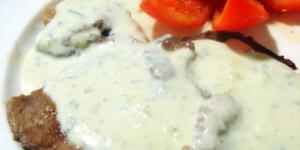
lomo de buey con salsa de queso azul